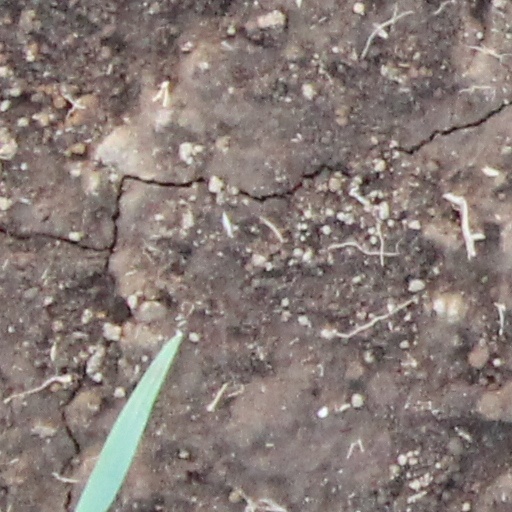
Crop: wheat